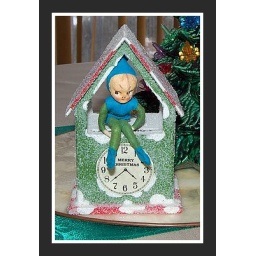
compartment in back for a tealight so clock face lights up!